Airliner

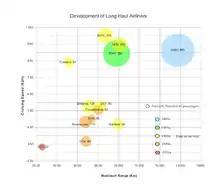
Development of the capabilities of long-haul airliners shown by some notable ones

The most common airliners are the narrow-body aircraft, or single-aisles.